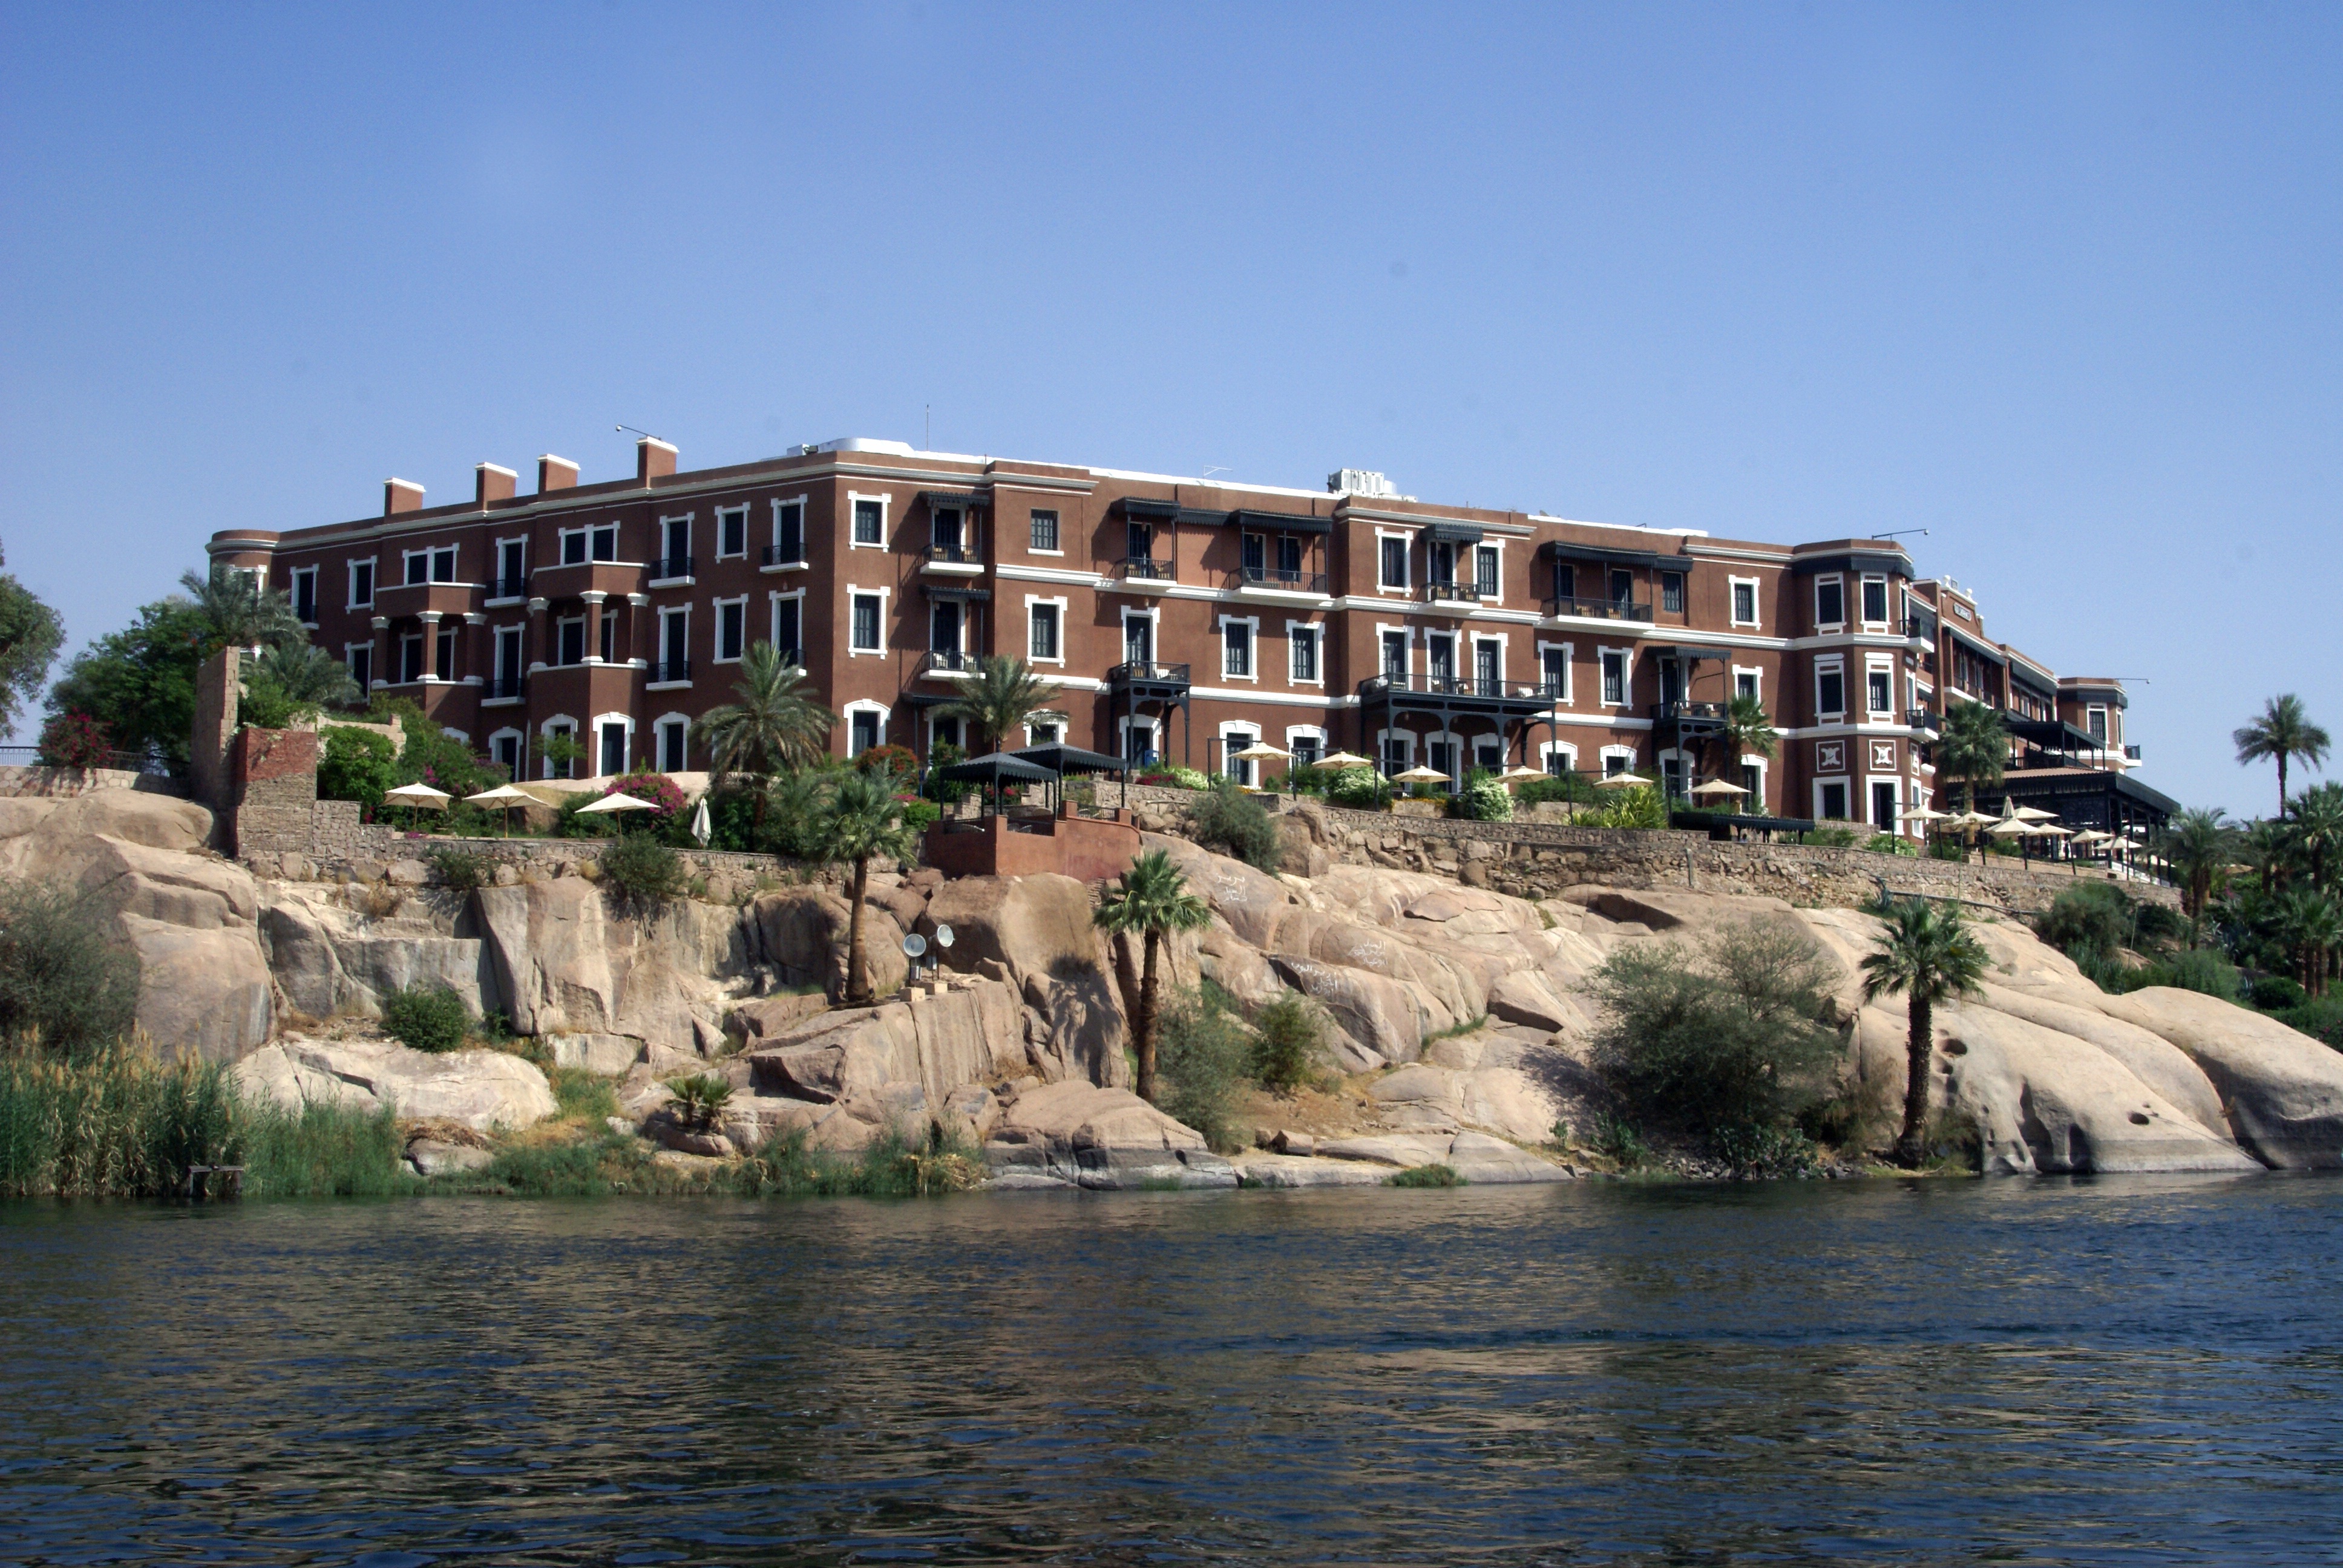
sea, coast, dock, town, vacation, bay, marina, waterway, hotel, resort, english, estate, christie, aswan, old cataract